A Double-Dyed Deceiver

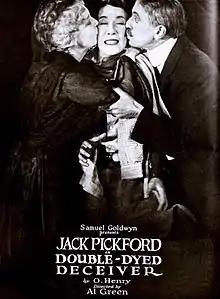

A Double-Dyed Deceiver is a lost 1920 American silent crime-drama film directed by Alfred E. Green and starring Jack Pickford. It was produced and distributed by the Goldwyn Pictures company.